Mercedes-Benz 600

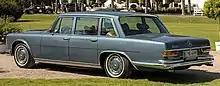
Mercedes 600 Saloon rear

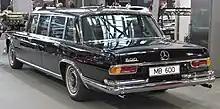
Mercedes 600 Pullman rear view

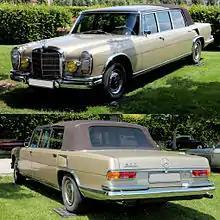
Mercedes 600 Landaulet

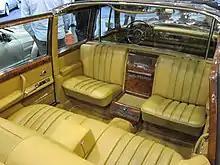
Mercedes 600 Landaulet rear seating area

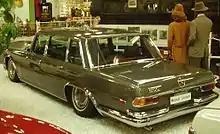
600 in Museum Sinsheim, sitting low until the air compressor re-supplies pressure to the suspension

The Mercedes-Benz 600 (factory code "W100") is a single-generation line of full-size ultra-luxury limousines and Pullman limousines, made by Daimler-Benz from 1963 through 1981. Nicknamed "Der Grosser (Grand/Large Mercedes)", succeeded the Type 300d ""Adenauer"" as the company's flagship model. It was positioned well above the subsequent 300-series in price, amenities, and status. When launched in 1963, the Mercedes 600 was the most expensive car in the world. Its few competitors included British and American marques such as Rolls-Royce, Cadillac and Lincoln's top model lines. The Mercedes 600 still remains to be a very expensive car to own and maintain even today.